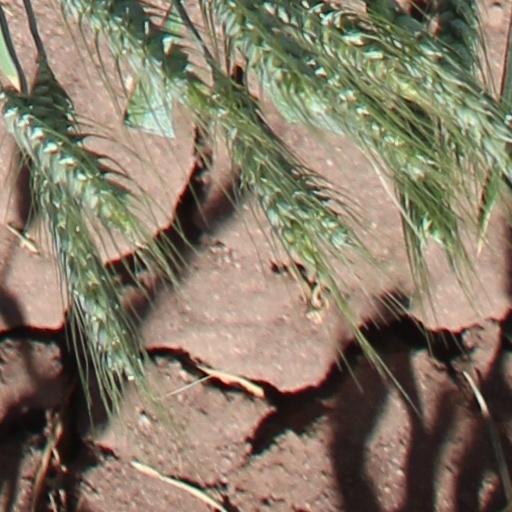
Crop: wheat